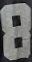
Number: 8